Anne Langton

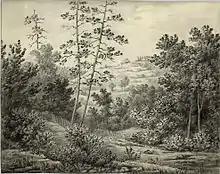
"Rosedale in 1882" by Anne Langton

In 1833, Anne's brother John, after graduating from Cambridge, emigrated to Upper Canada and the family moved into a smaller house in Bootle. Langton's early years in Canada were published as "A Gentlewoman in Upper Canada". By this time, nearing 30 years of age, Anne had not married and was experiencing hearing loss. By 1836, Anne's brother William had become a very successful Manchester businessman and he offered to pay his family's living expenses to enable them to stay in England, but the next year the family decided to join John Langdon in Canada.